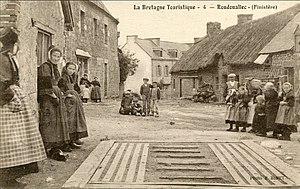
Carte postale du début du XXe siècle montrant le bourg de Roudouallec et quelques-uns de ses habitants en costume traditionnel de l'époque.
Roudouallec [ʁudualɛk] est une commune française située dans le département du Morbihan, en région Bretagne.